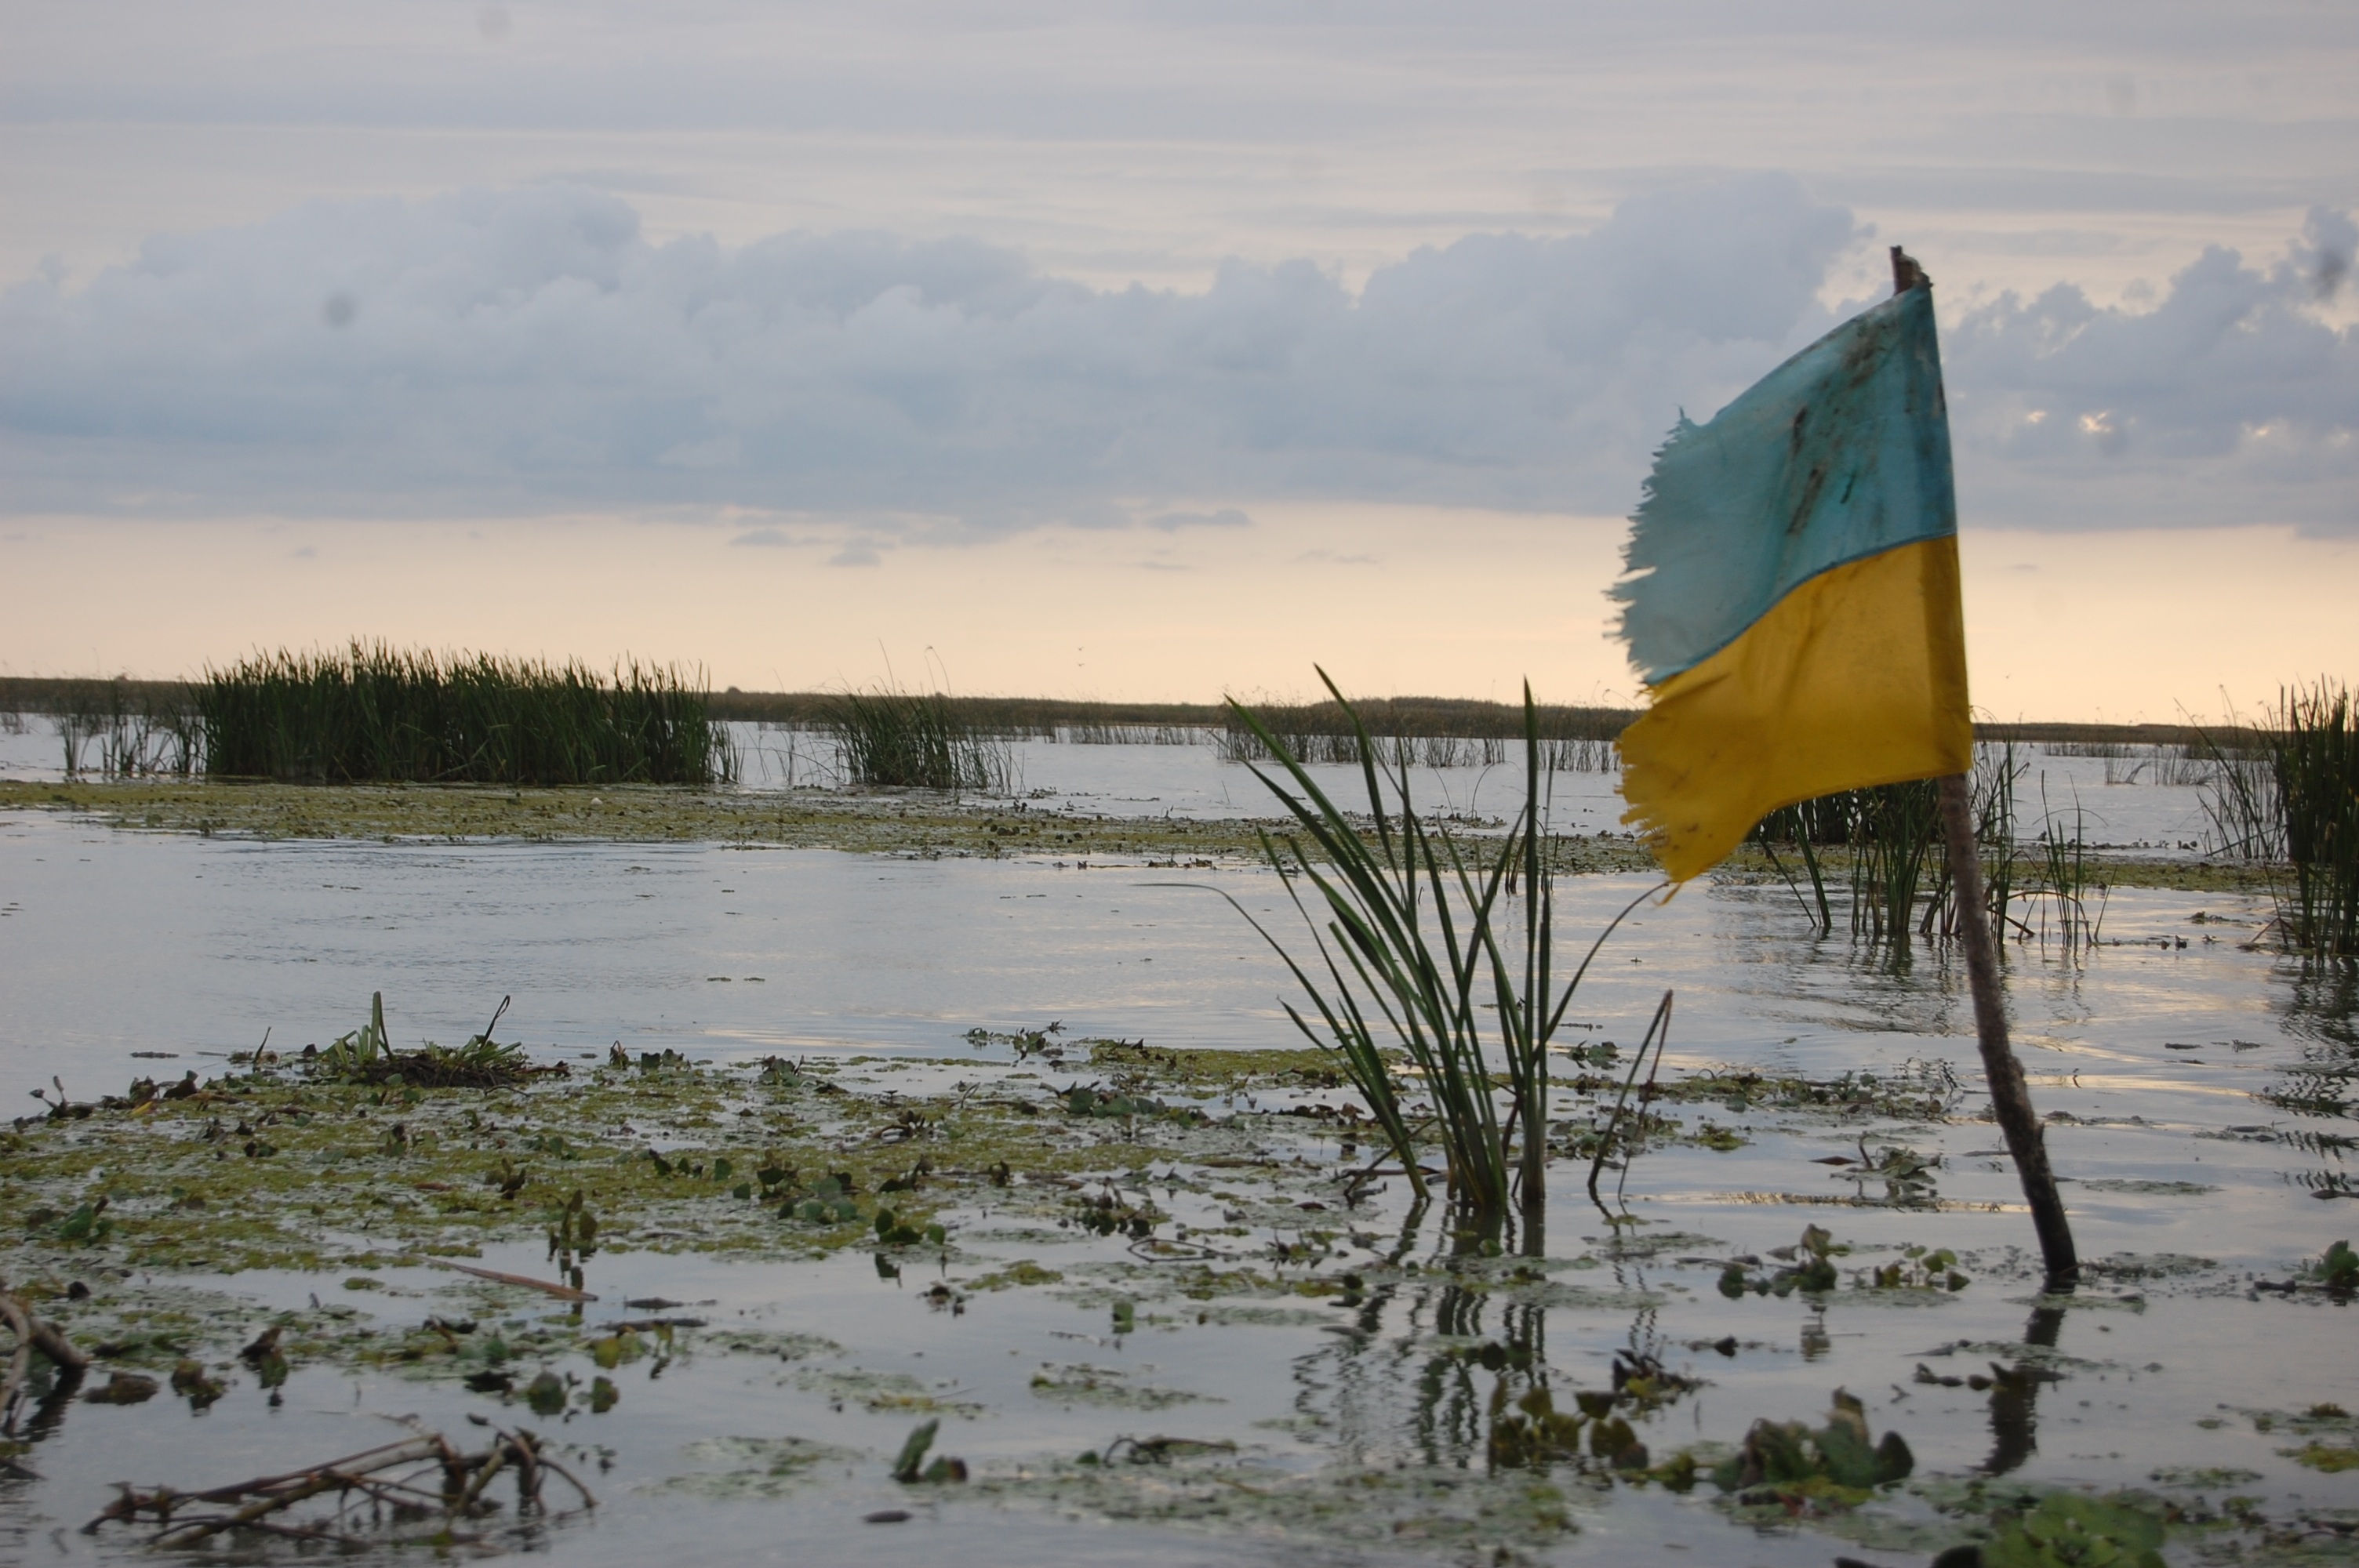
sea, water, nature, marsh, swamp, winter, boat, shore, lake, wind, river, reflection, vehicle, flag, weather, danube, wetland, ukraine, habitat, ukrainian, ukrainian flag, natural environment